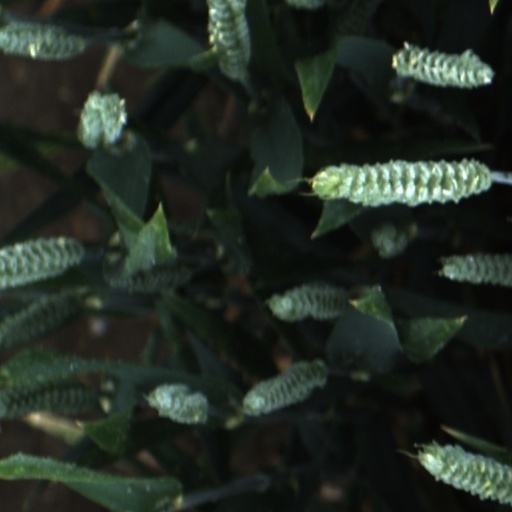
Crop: wheat